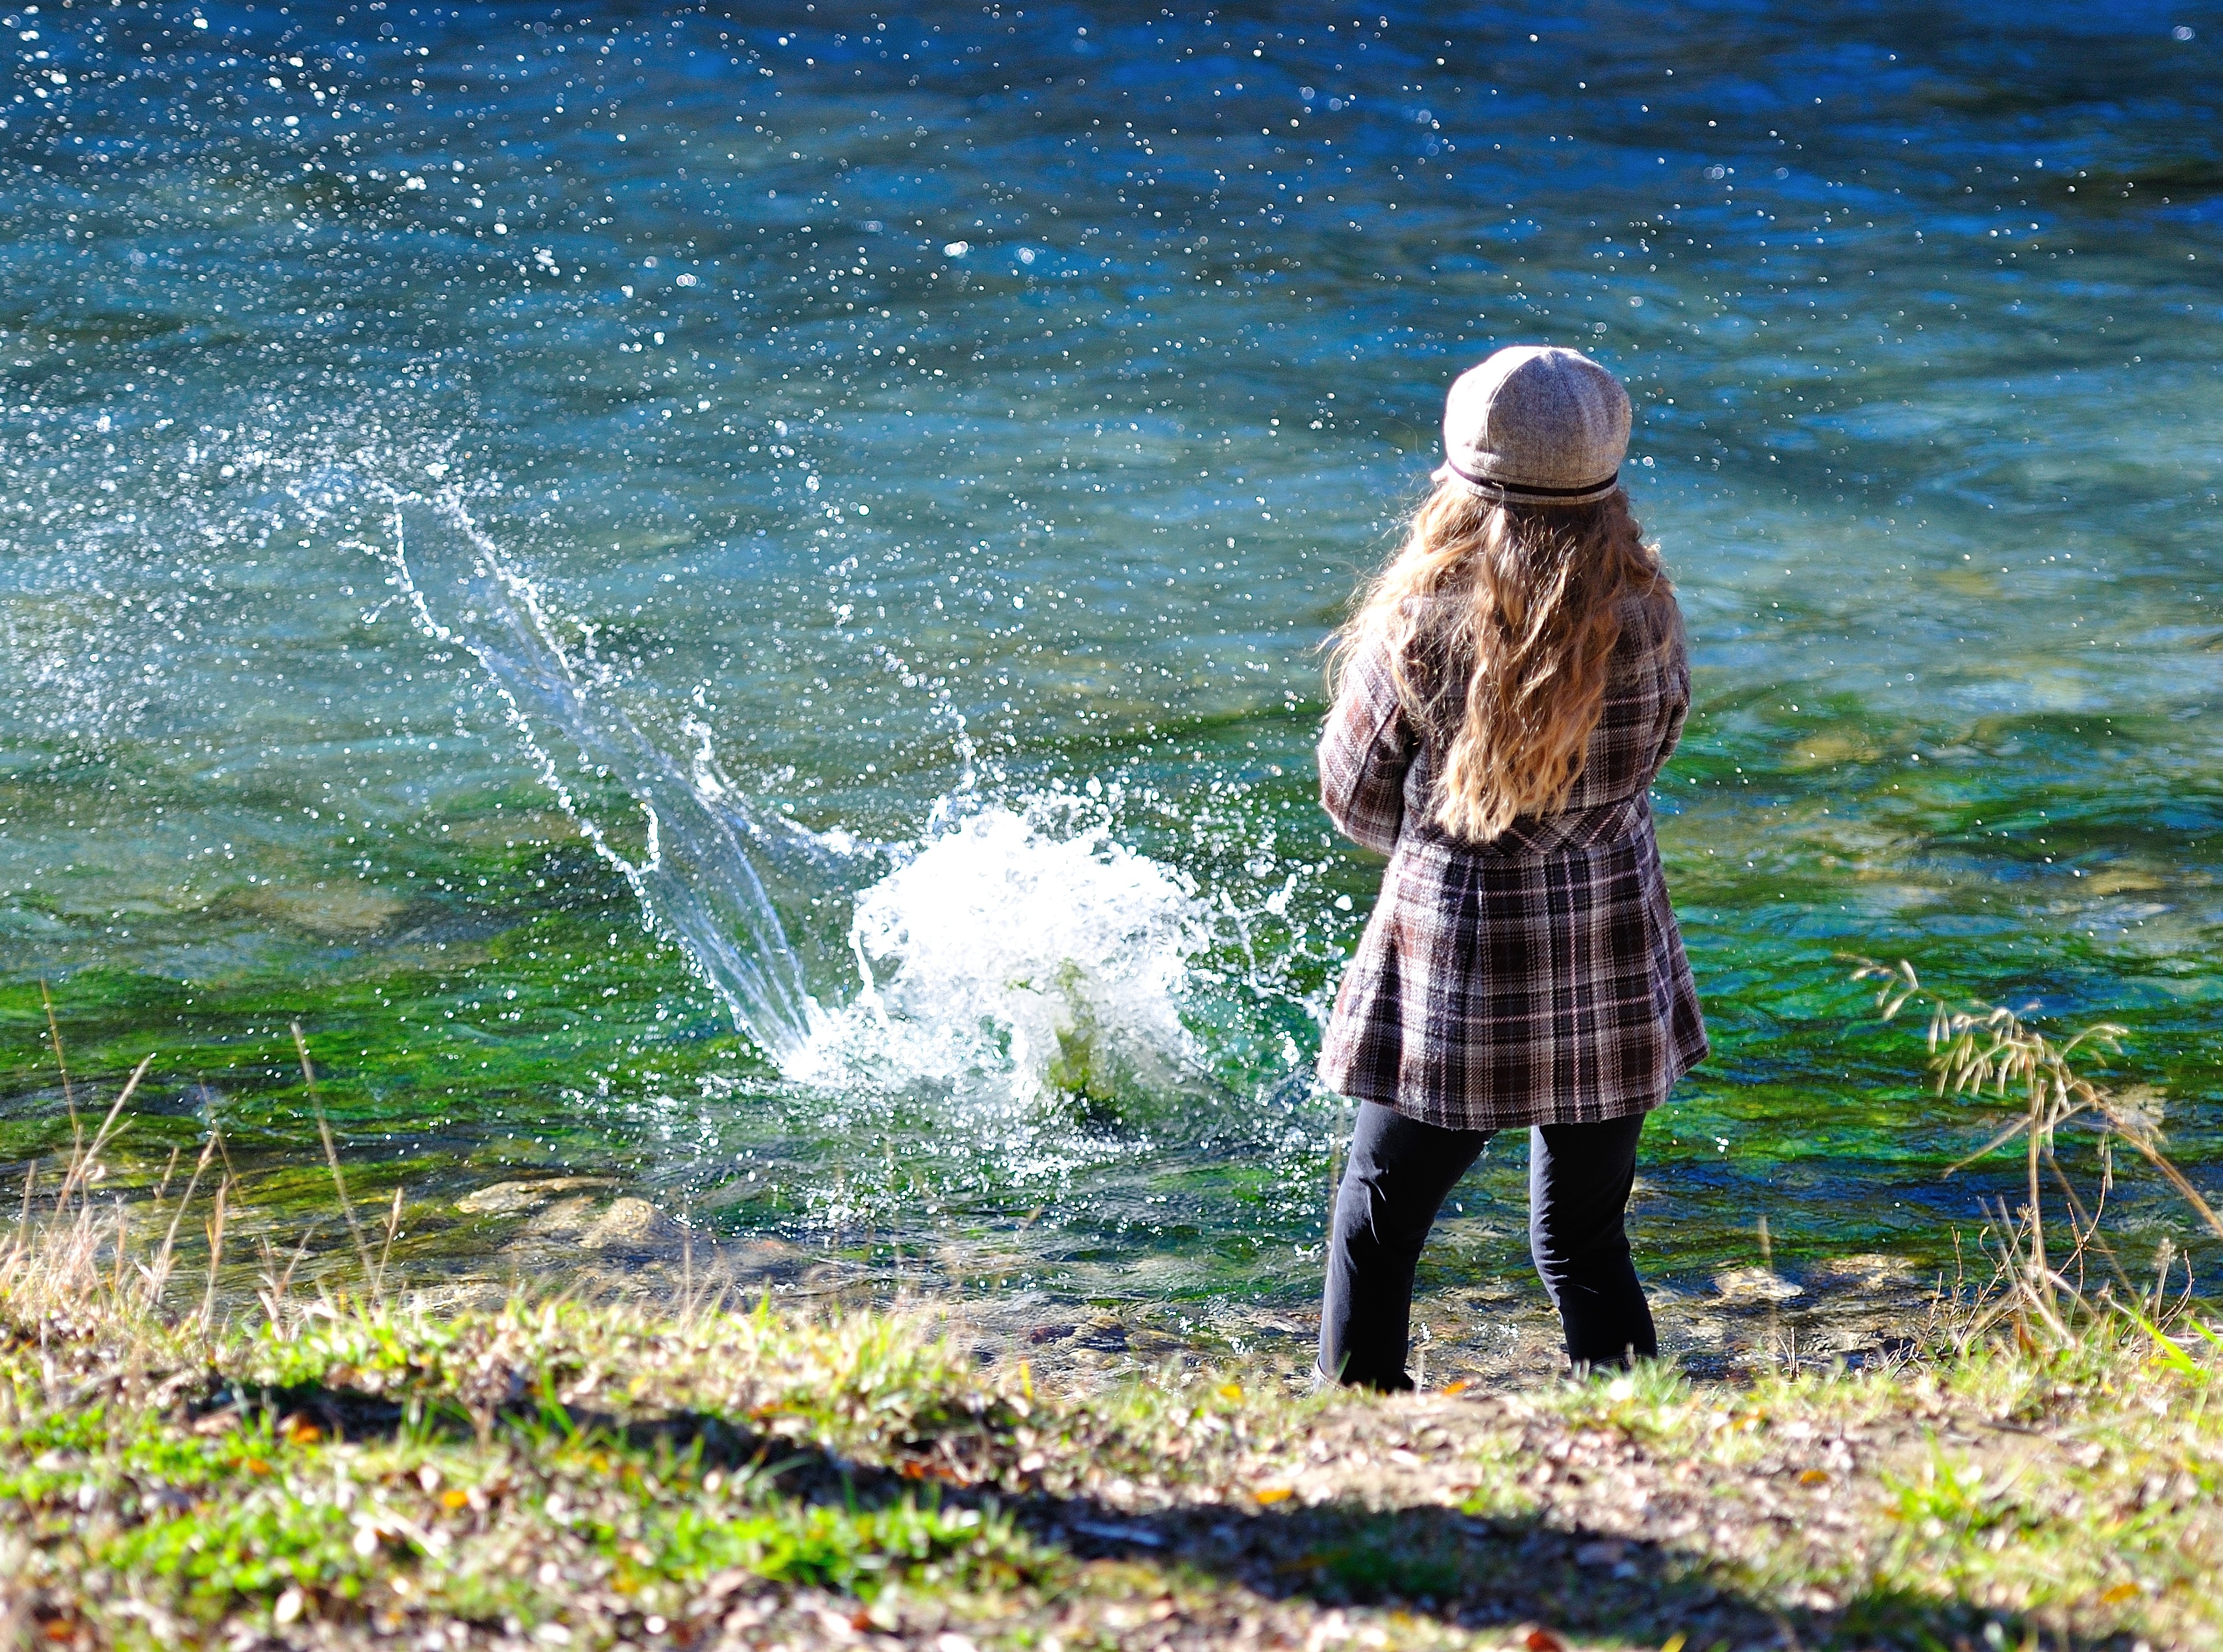
sea, water, nature, ocean, girl, sunlight, shore, wave, child, long hair, blond